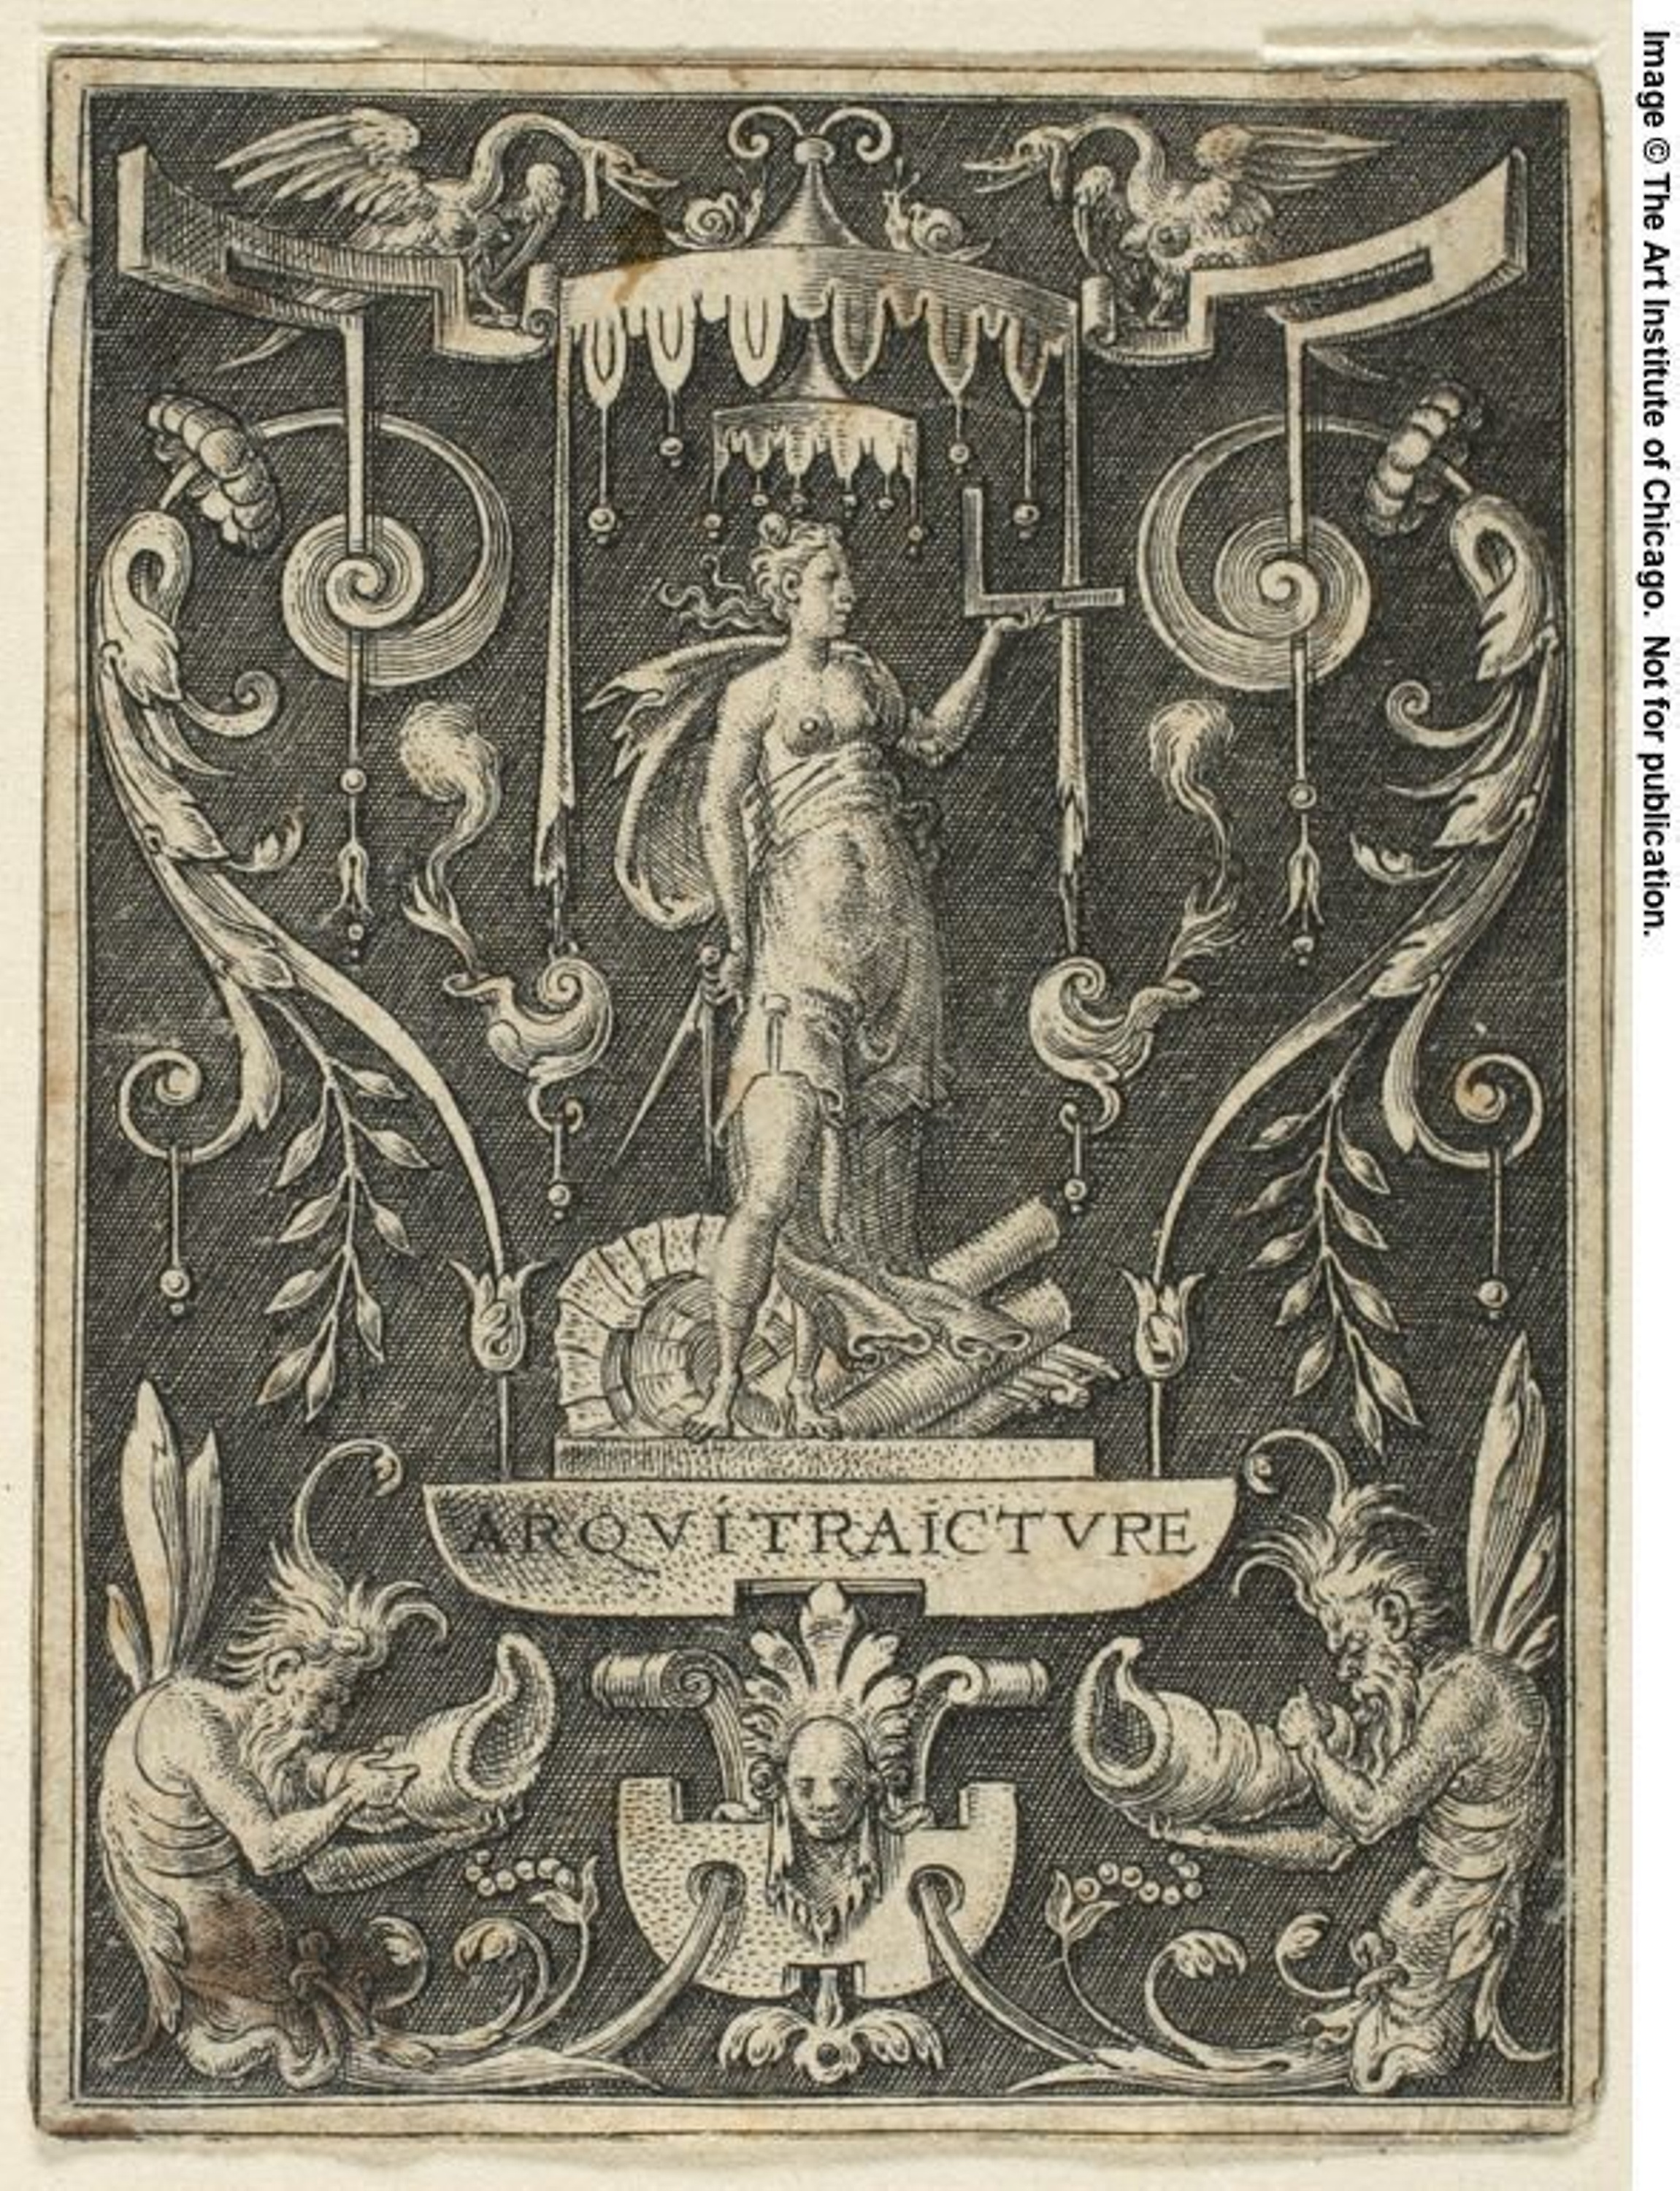
art, history, black and white, tapestry, font, monochrome, visual arts, ancient history, stone carving, printmaking